Grays Bay

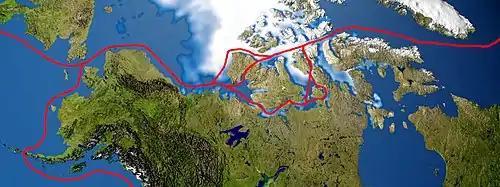
Northwest Passage routes

Grays Bay was proposed as the site of a potential dock facility. In 2007 Wolfden Resources received a favourable review "for its copper/zinc mine proposal from the Nunavut Impact Review Board (NIRB)." The proposal included plans for a all-weather road that would include a dock facility at Grays Bay on the Coronation Gulf, and will parallel the Kennartic River to the mine site at High Lake."